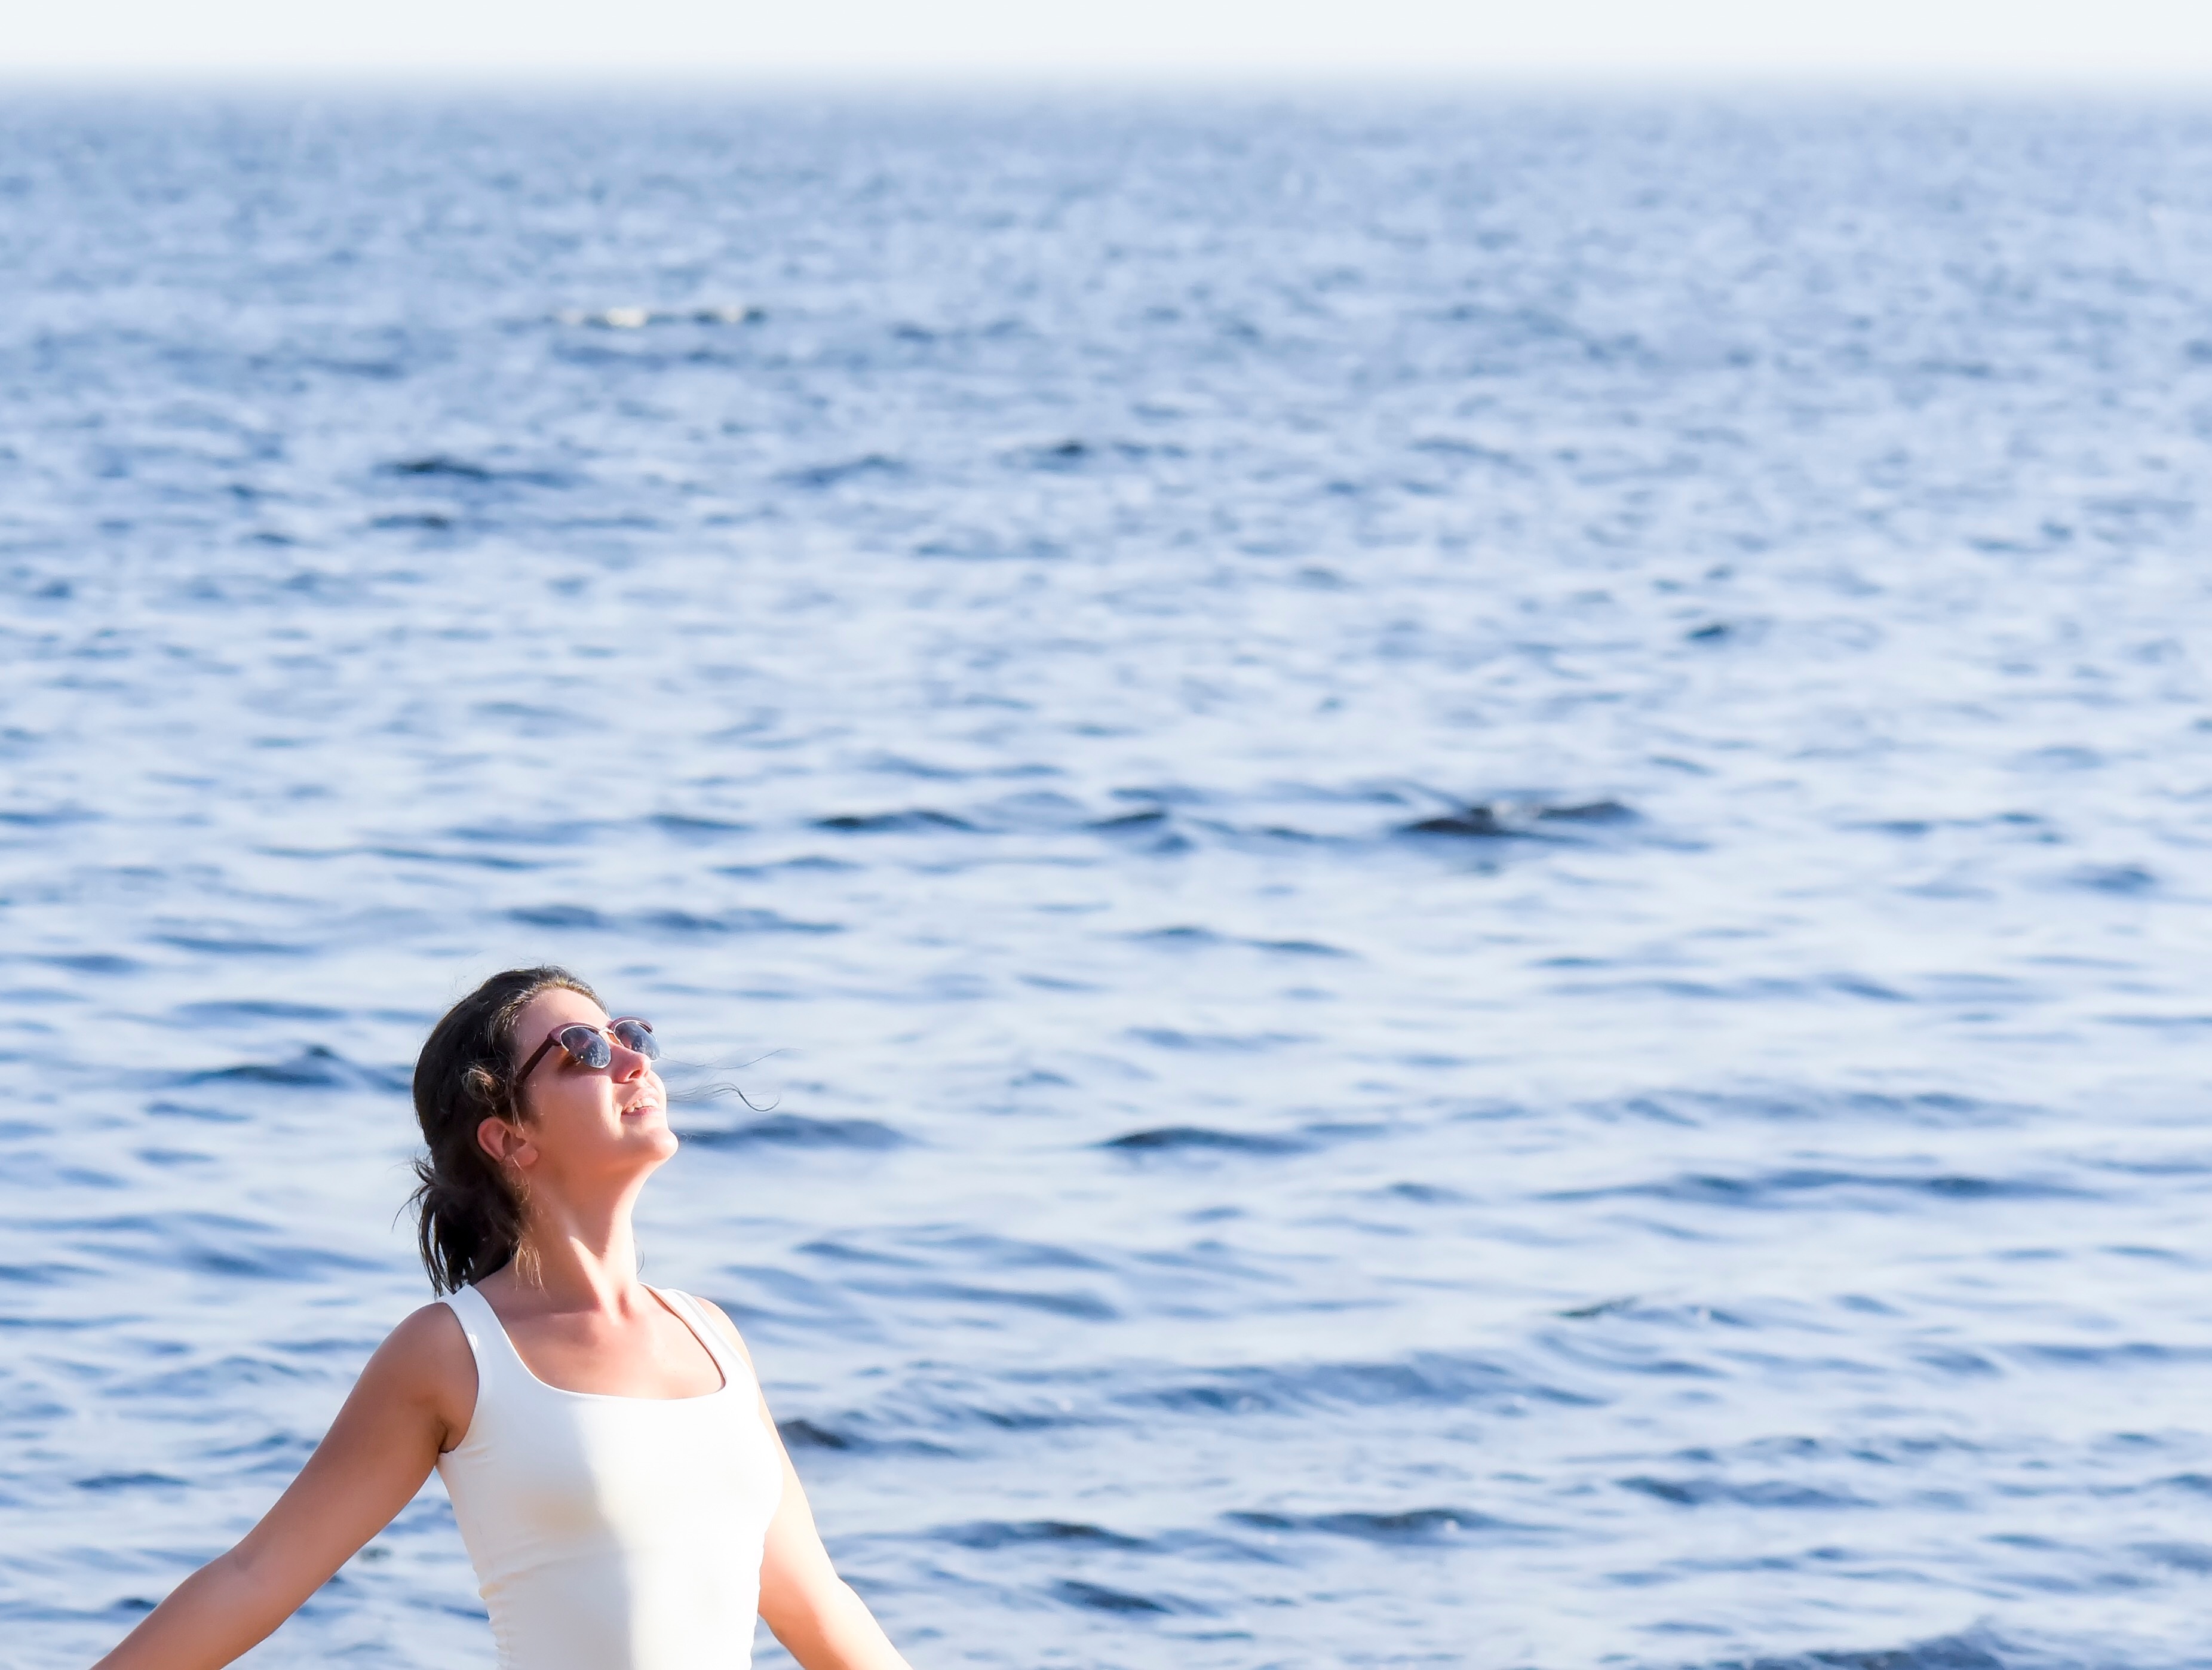
beach, sea, coast, ocean, horizon, shore, wave, vacation, sports